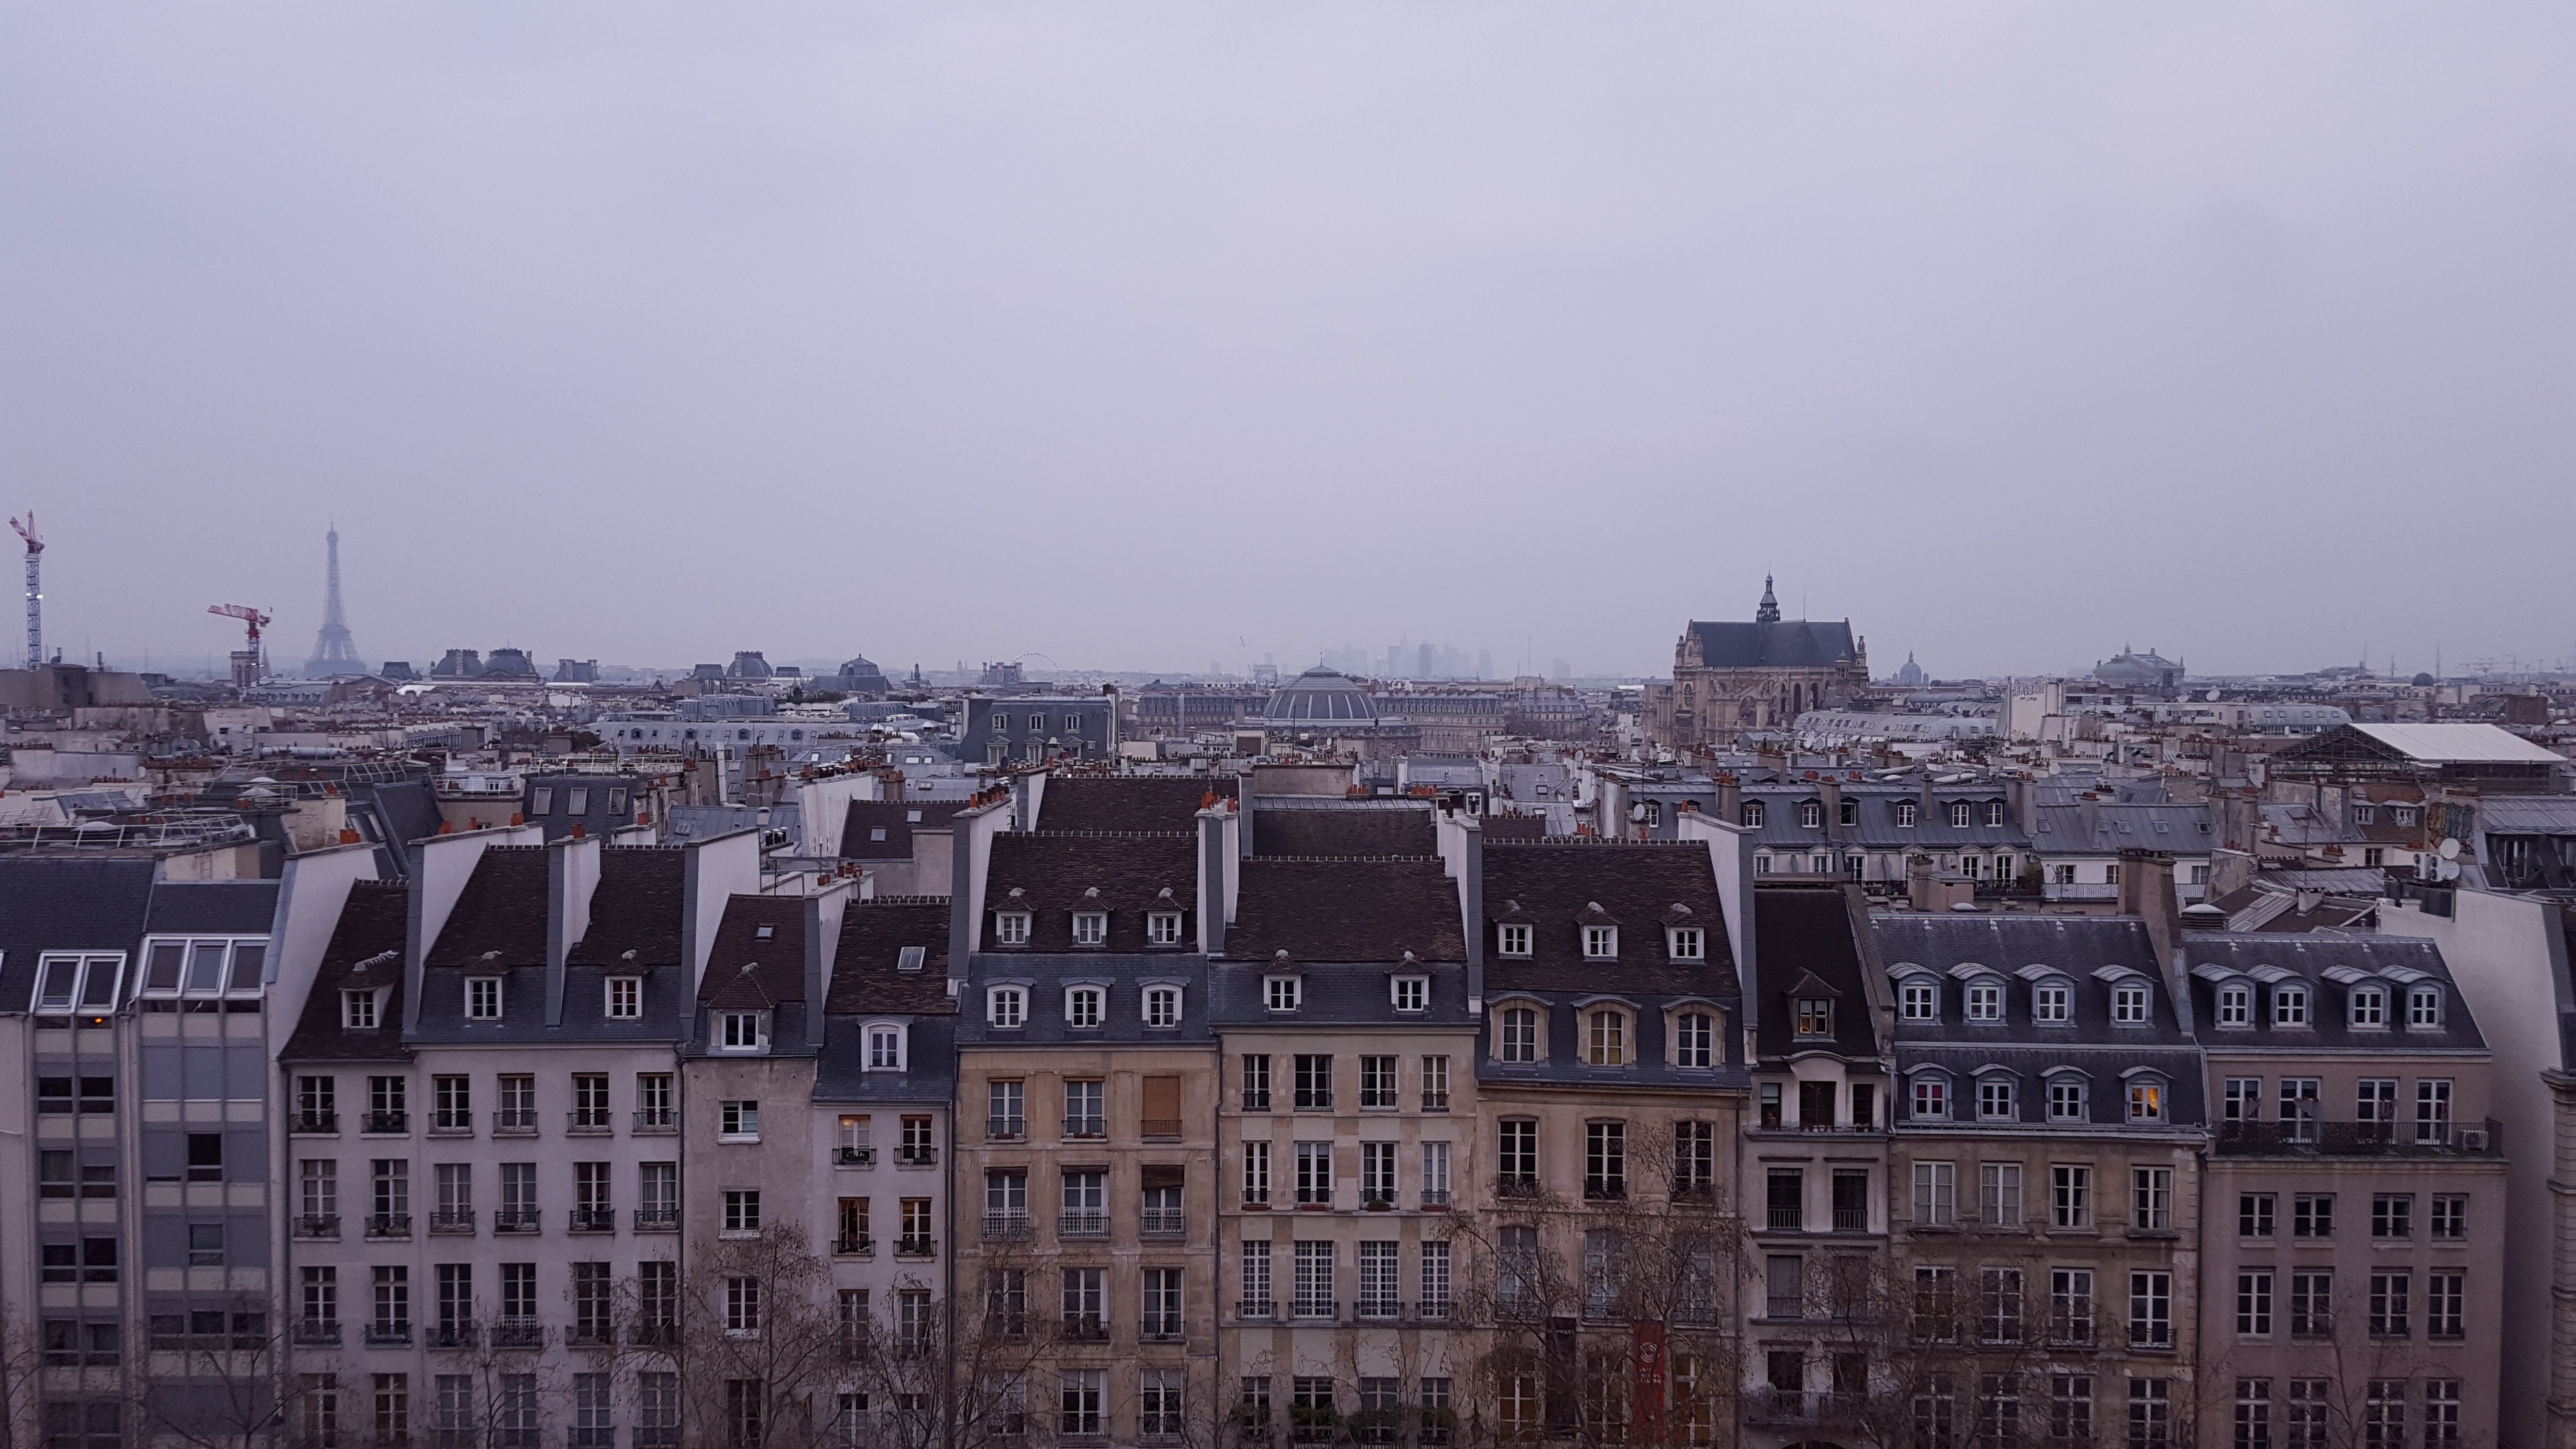
skyline, town, palace, city, cityscape, panorama, downtown, landmark, metropolis, tours, urban area, human settlement